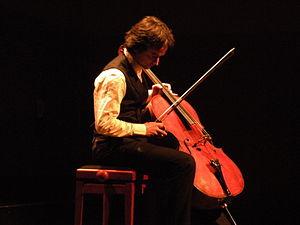
Jean-Guihen Queyras, violoncelliste français, le 1er février 2009 lors de La Folle Journée de Nantes.
Jean-Guihen Queyras, né le 11 mars 1967 à Montréal au Canada, est un violoncelliste classique français.
19 mars : début du premier Festival de Pâques de Salzbourg : La Walkyrie, direction et mise en scène Herbert von Karajan.
Forcalquier est une commune française située dans le département des Alpes-de-Haute-Provence, en région Provence-Alpes-Côte d'Azur. Jadis capitale d'un comté florissant, fondée au XIᵉ siècle, elle est maintenant chef-lieu d’arrondissement. Ses habitants sont appelés les Forcalquiérens.